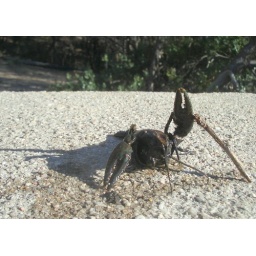
Dead but was spotted on the edge of a lake in the hills outside Tucson. Very odd.